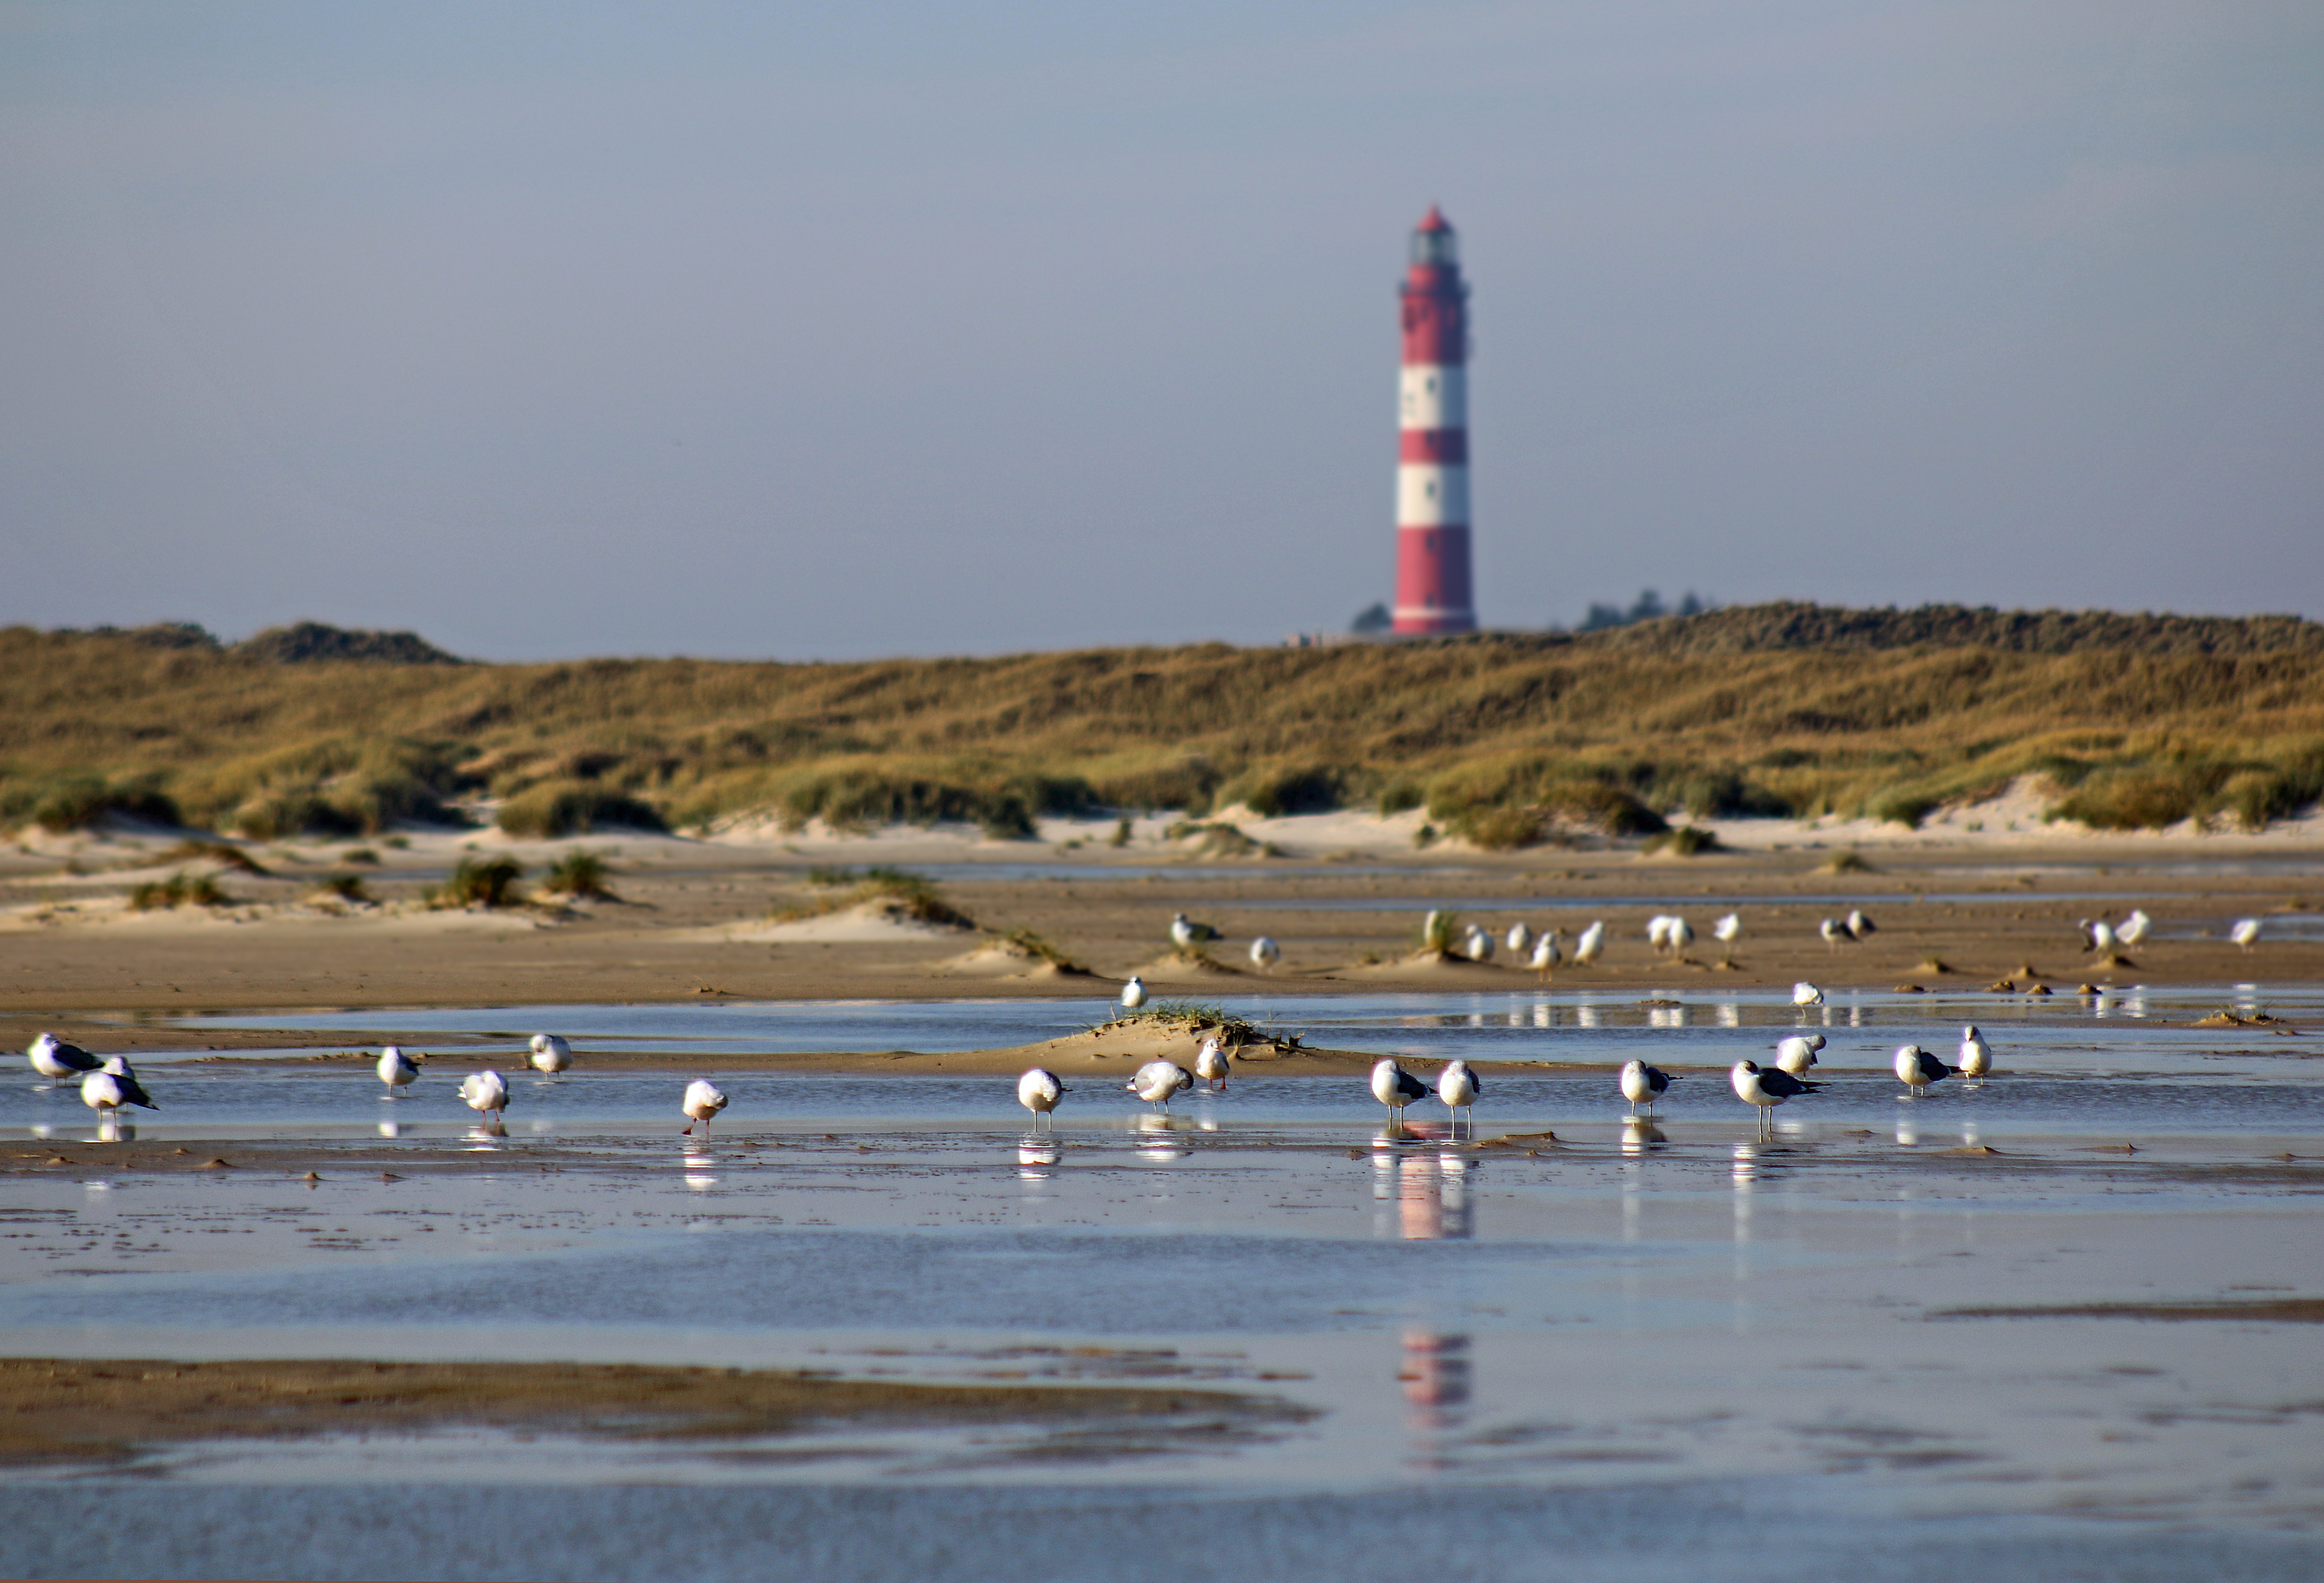
beach, sea, coast, water, nature, ocean, bird, lighthouse, sky, shore, tower, holiday, bay, dunes, gulls, maritime, mood, breakwater, amrum, sand beach, swarm, flock of birds, mudflat